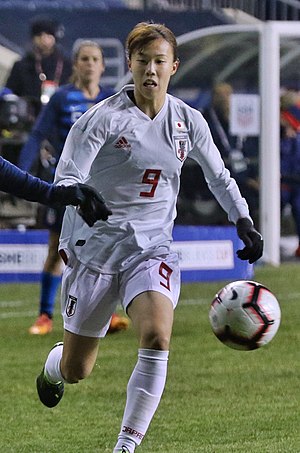
Hina Sugita
Hina Sugita er en japansk fodboldspiller. Hun er medlem af Japans kvindefodboldlandshold.